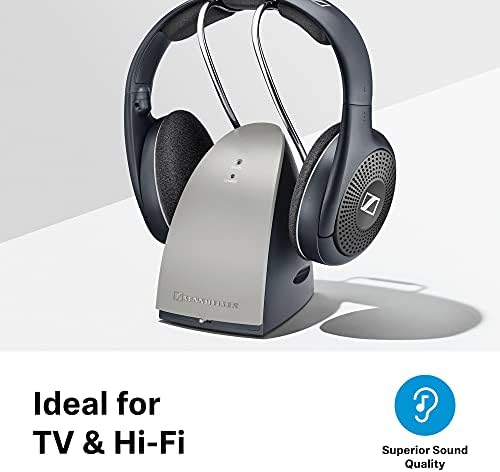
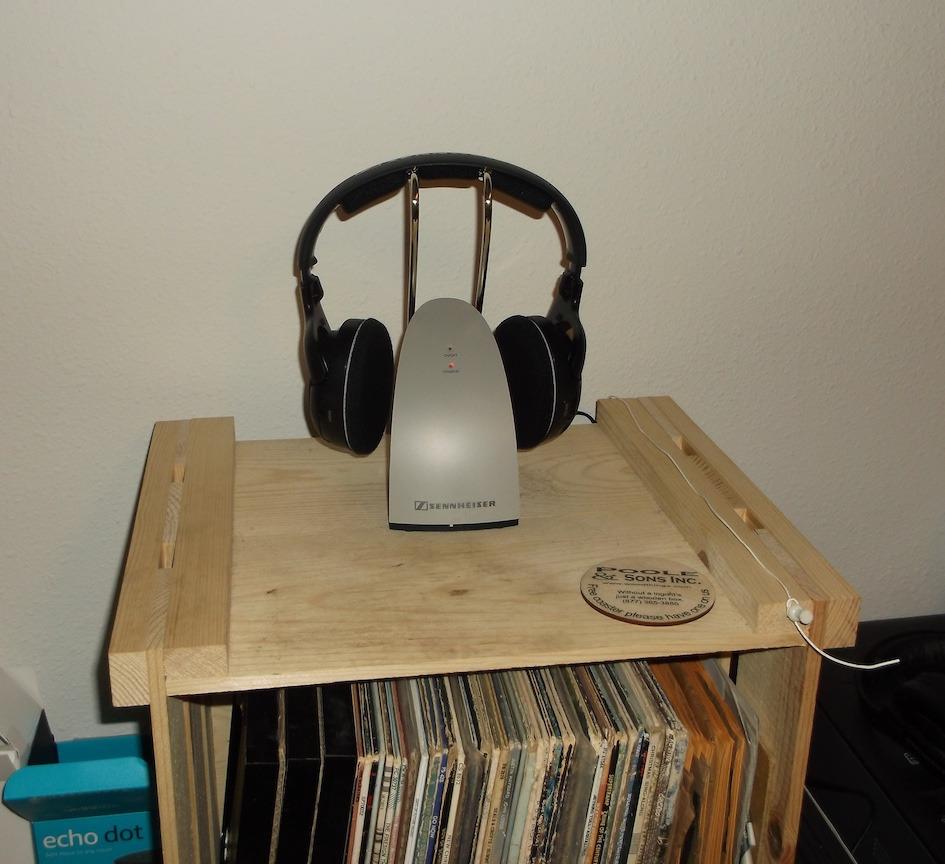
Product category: headphones
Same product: yes